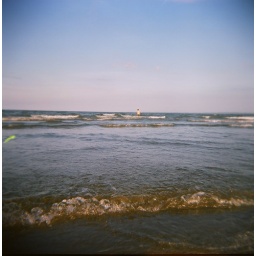
the boy who's haunted by water